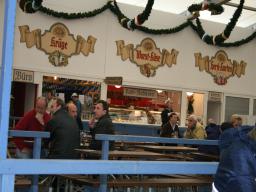
Label: Background_without_leaves